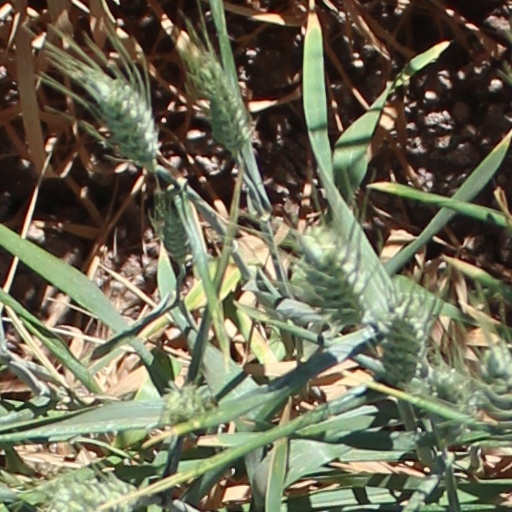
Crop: wheat